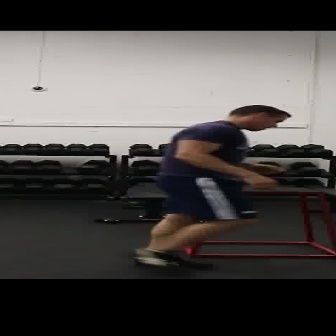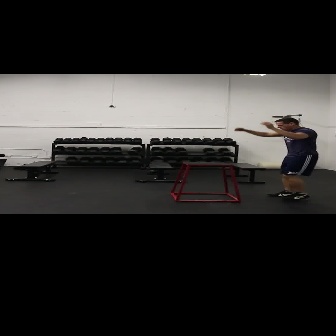
  Please identify the target specified by the bounding box [128,105,293,269] in the first image and locate it in the second image. Return the coordinates in [x_min,y_min,x_max,y_max] format.
Answer: [234,117,318,201]